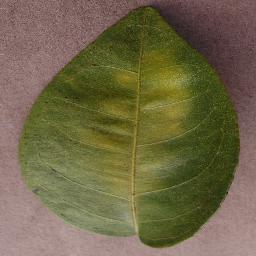
Label: Orange___Haunglongbing_(Citrus_greening)